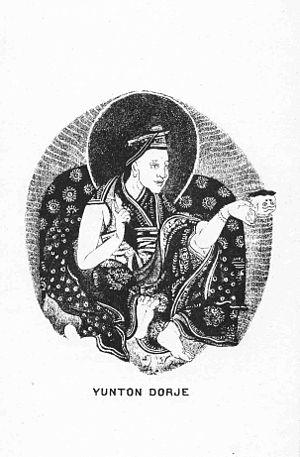
Yungtön Dorjepel est né à Gorma près du monastère de Shalu, dans la province de Tsang, en 1284 dans la famille d'un lama tantrique de la famille de Len.